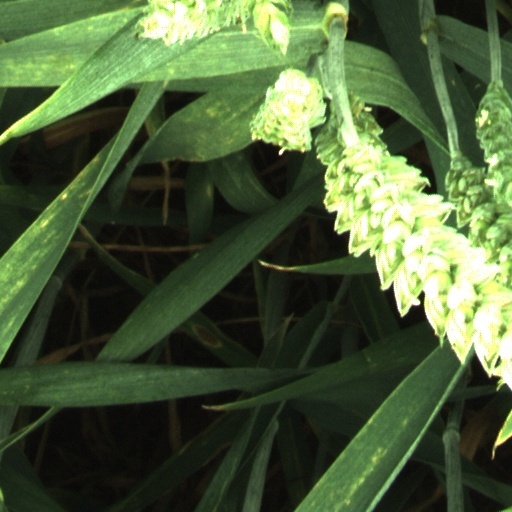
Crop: wheat